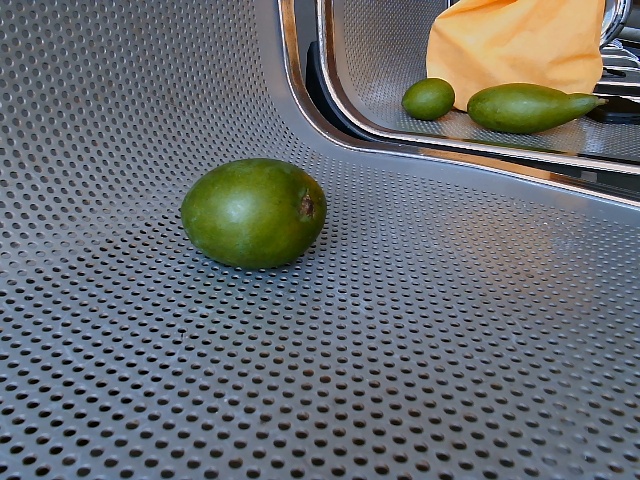
Label: Raw_Mango